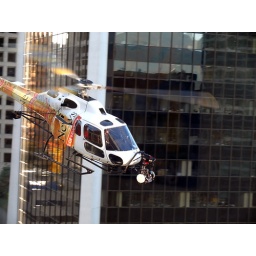
Fantastic Four 2, the Silver Surfer, movie set outside my office window in Vancouver, Canada